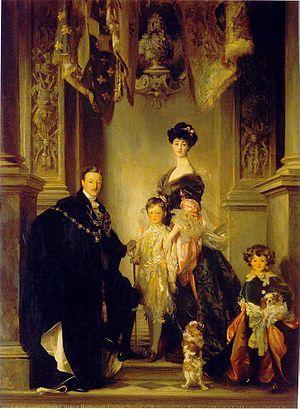
Consuelo Vanderbilt est une femme du monde, richissime héritière et philanthrope américaine, dont le mariage avec le 9ᵉ duc de Marlborough fut un événement pour la société du Gilded Age et de l'Europe aristocratique et dont le divorce après la Première Guerre mondiale scandalisa tout autant les milieux mondains.
Le Portrait du 9ᵉ duc de Marlborough avec sa famille est un tableau réalisé en 1905 par John Singer Sargent et actuellement conservé au palais de Blenheim, dans l'Oxfordshire.
Charles-Richard-John Spencer-Churchill, né le 13 novembre 1871 à Shimla et mort le 30 juin 1934, 9ᵉ duc de Marlborough, connu sous les titres de courtoisie de comte de Sunderland puis de marquis de Blandford, est un militaire et homme politique britannique.
Cet article établit une liste de tableaux de John Singer Sargent, peintre américain né le 12 janvier 1856 à Florence et mort le 14 avril 1925 à Londres. Au long de sa carrière, Sargent a vécu essentiellement en Europe, où il a réalisé environ 900 peintures à l'huile et plus de 2 000 aquarelles, ainsi que de nombreux dessins au crayon et au fusain. La plupart de ses huiles sur toile sont des portraits.